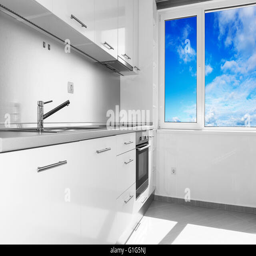
modern white kitchen interior with lake view in the window